Eva Ben-Zvi

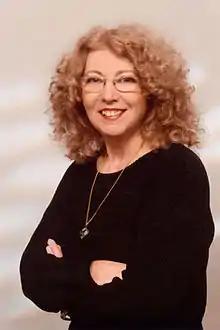

Eva Ben-Zvi (Hebrew: אוה בן צבי; born Chaja Ermanaite, Kaunas May 7, 1947) is a Lithuanian-born Israeli soprano. She teaches singing at Bar-Ilan University. She has made several notable premiere performances and premiere recordings of Jewish music. She premiered Gabriel Iranyi's song cycle "The Hymns of Job" in 1993.